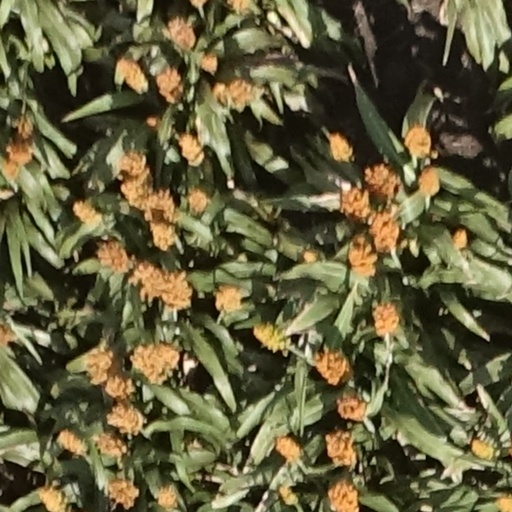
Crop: sorghum